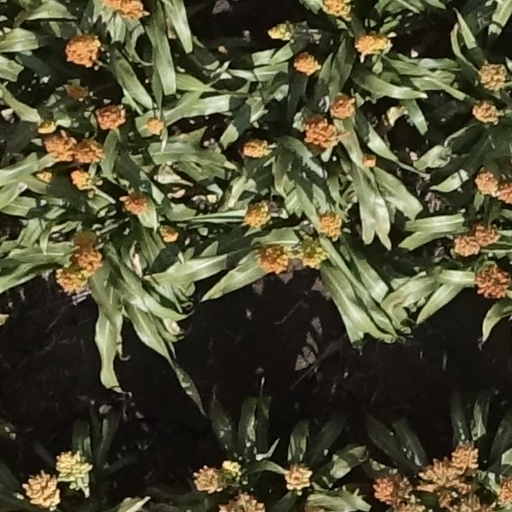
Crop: sorghum